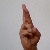
The image shows a hand gesture representing the letter 'R' in Indian Sign Language.